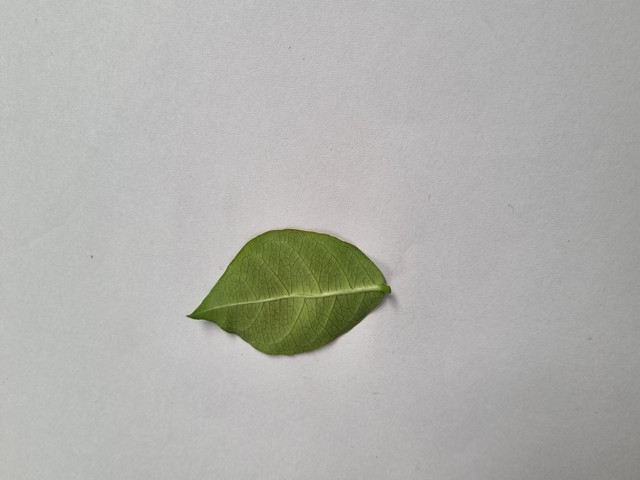
Plant: anantamul